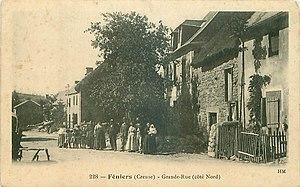
Carte postale du village vers 1920.
Féniers est une commune française située dans le département de la Creuse en région Nouvelle-Aquitaine.